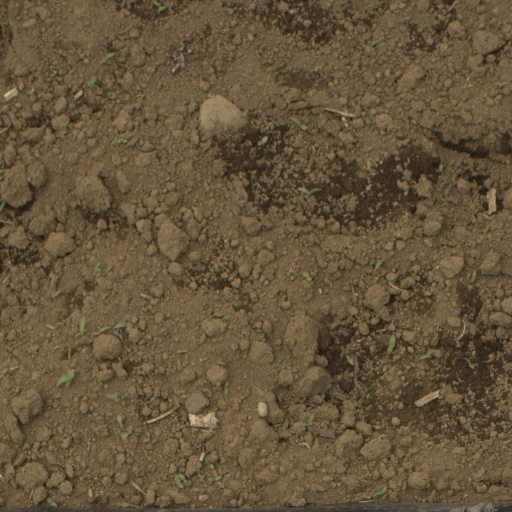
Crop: Jerusalem artichoke